César Almeida (handballer)

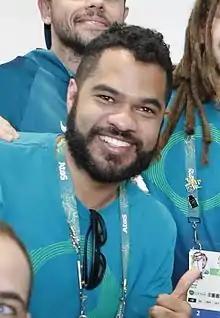
Almeida in 2016

César Augusto Oliveira de Almeida (born 6 January 1989) is a Brazilian handball goalkeeper for BM Granollers and the Brazilian national team.